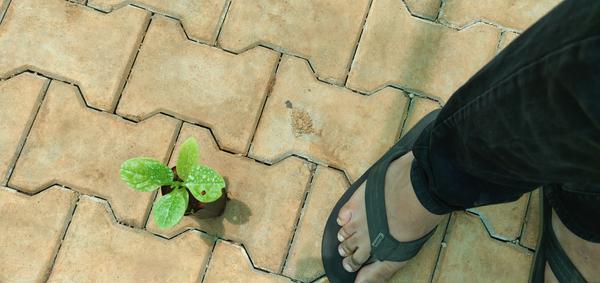
Plant: Basale